Alexis Gómez

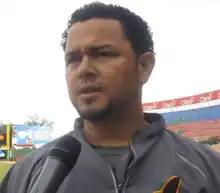
Gómez with Águilas Cibaeñas in 2013

Alexis de Jesús Gómez (born August 8, 1978) is a Dominican former professional baseball outfielder. He played in Major League Baseball (MLB) for the Kansas City Royals and Detroit Tigers, and in Nippon Professional Baseball (NPB) for the Chunichi Dragons.